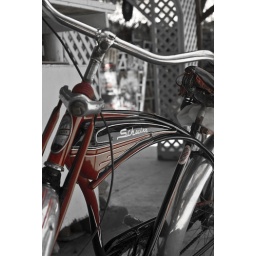
old beach cruiser in perfect condition in the market , Varadero, Cuba.